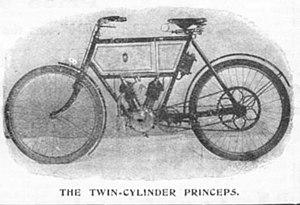
Un moteur bicylindre en V, aussi appelé V-twin et moteur V2, est un moteur à combustion interne à deux cylindres. Ces derniers sont disposés dans une configuration en V.